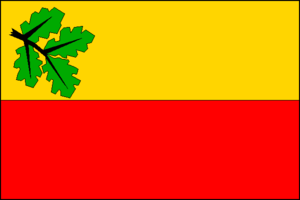
Doubice est une commune du district de Děčín, dans la région d'Ústí nad Labem, en Tchéquie. Sa population s'élevait à 109 habitants en 2018.